Playhouse Theatre (Seattle)

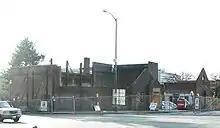
University of Washington Playhouse Theatre undergoing reconstruction in late 2007

New Yorkers Burton James (1888–1951) and Florence James (1892–1988) came to Seattle in 1923 to start the theater department of what was then the Cornish School and is now the Cornish College of the Arts. In 1928, the Jameses quit Cornish after the school's board of directors objected to a production of Pirandello's "Six Characters in Search of an Author" because of its brothel scene.